Maadi

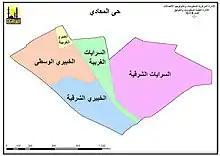

In the 2017 census Maadi had a total population of 108,575 people spread over the five shiakhas as follows: